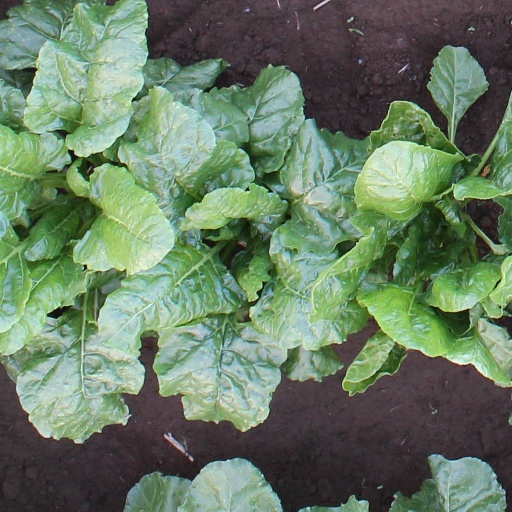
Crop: sugar beet